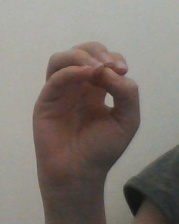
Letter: ha